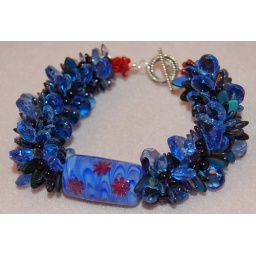
Magnificent Lampwork Focal Bead with copper inclusions surrounded by Czech glass briolettes and an antiqued silver clasp.